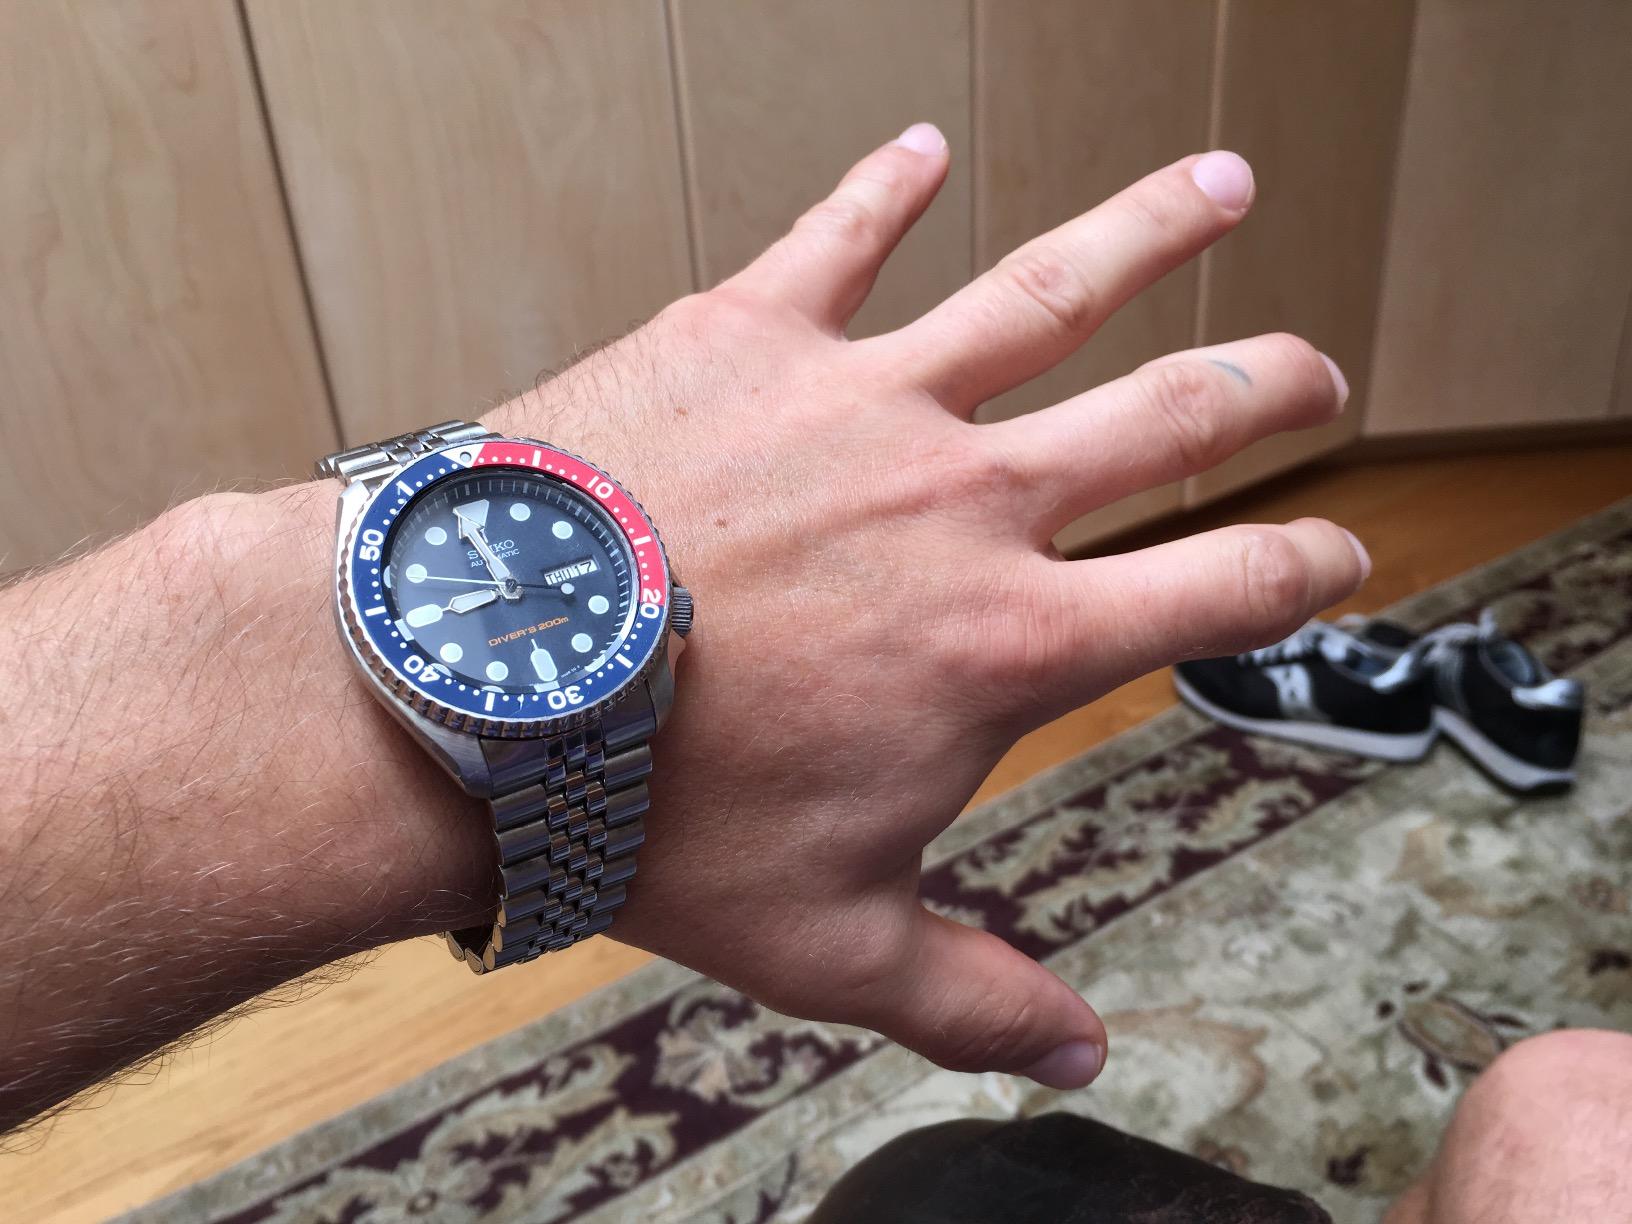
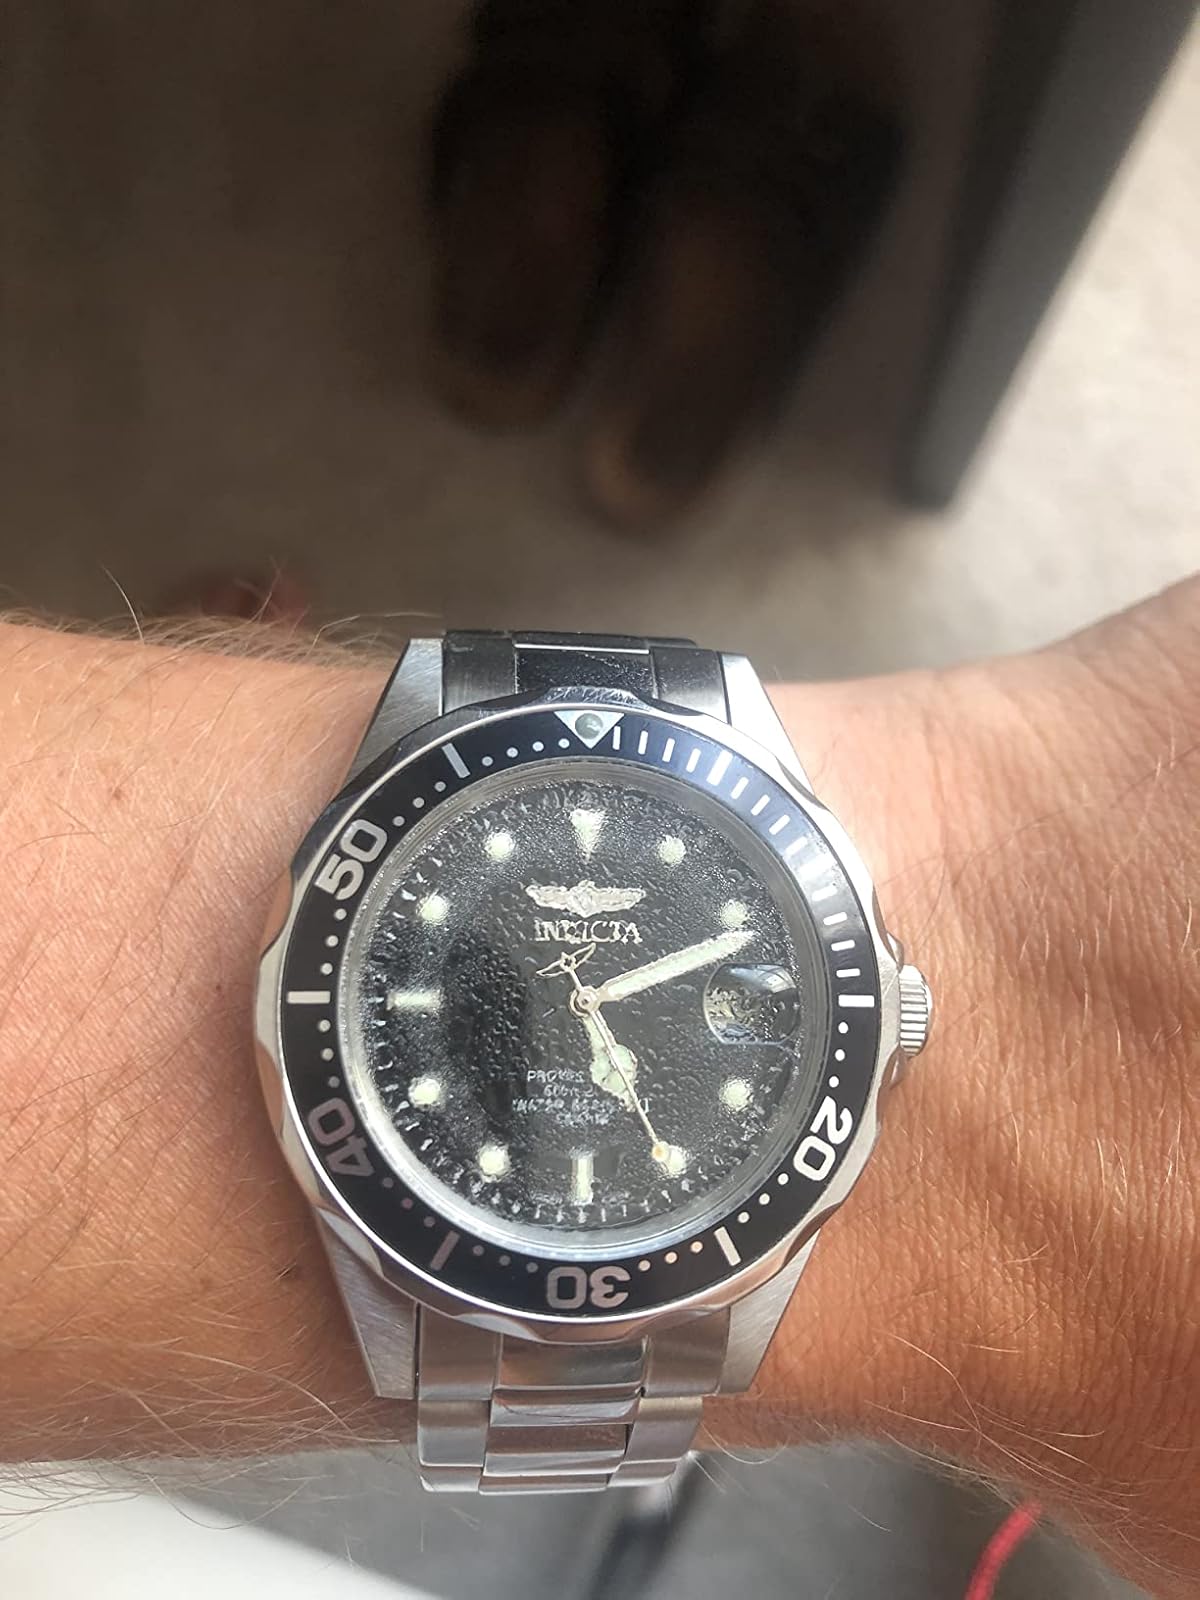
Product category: accessories_watch
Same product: no